Australia in the War in Afghanistan

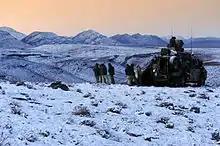
Australian Special Operations Task Group in Afghanistan's Uruzgan Province in January 2010

A Reconstruction Taskforce-based around the 1st Combat Engineer Regiment with protective elements from the 5th/7th Battalion, Royal Australian Regiment, 6th Battalion, Royal Australian Regiment and 2nd Cavalry Regiment began arriving in Uruzgan Province in southern Afghanistan in early September 2006. The Australian Reconstruction Taskforce formed part of a Dutch-led Provincial Reconstruction Team, operating as part of the Dutch-led Task Force Uruzgan and based at Forward Operating Base Ripley, outside of Tarin Kowt.